Bombing of Genoa in World War II

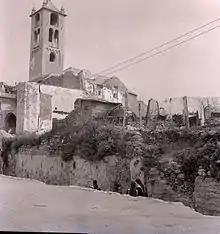
Ruins of the church of Santa Maria in Passione

First area bombing raid on Genoa, carried out by the Bomber Command with a hundred Avro Lancaster bombers (out of 112 that had taken off from bases in England) which dropped 179 tons of bombs on the city (Piazza De Ferrari was the aiming point). The old city centre, the harbour, the shipyards, and the eastern suburbs were hit; among the damaged buildings were the Genova Brignole railway station, the Pammatone hospital, the churches of Santa Maria in Passione and Sant'Agostino, the medieval "portico" of Sottoripa, Palazzo Spinola, Palazzo San Giorgio and the Doge's Palace. Thirty-nine civilians were killed. This was the first area bombing raid on an Italian city, with ample use of incendiary devices, causing damage and fires on an unprecedented scale (some fires were still raging after twenty-four hours) and deeply impressing the population. On the following morning, Genoa was visited by the King and Queen; Victor Emmanuel III visited the hardest hit districts, while Queen Elena visited the wounded in the hospitals.